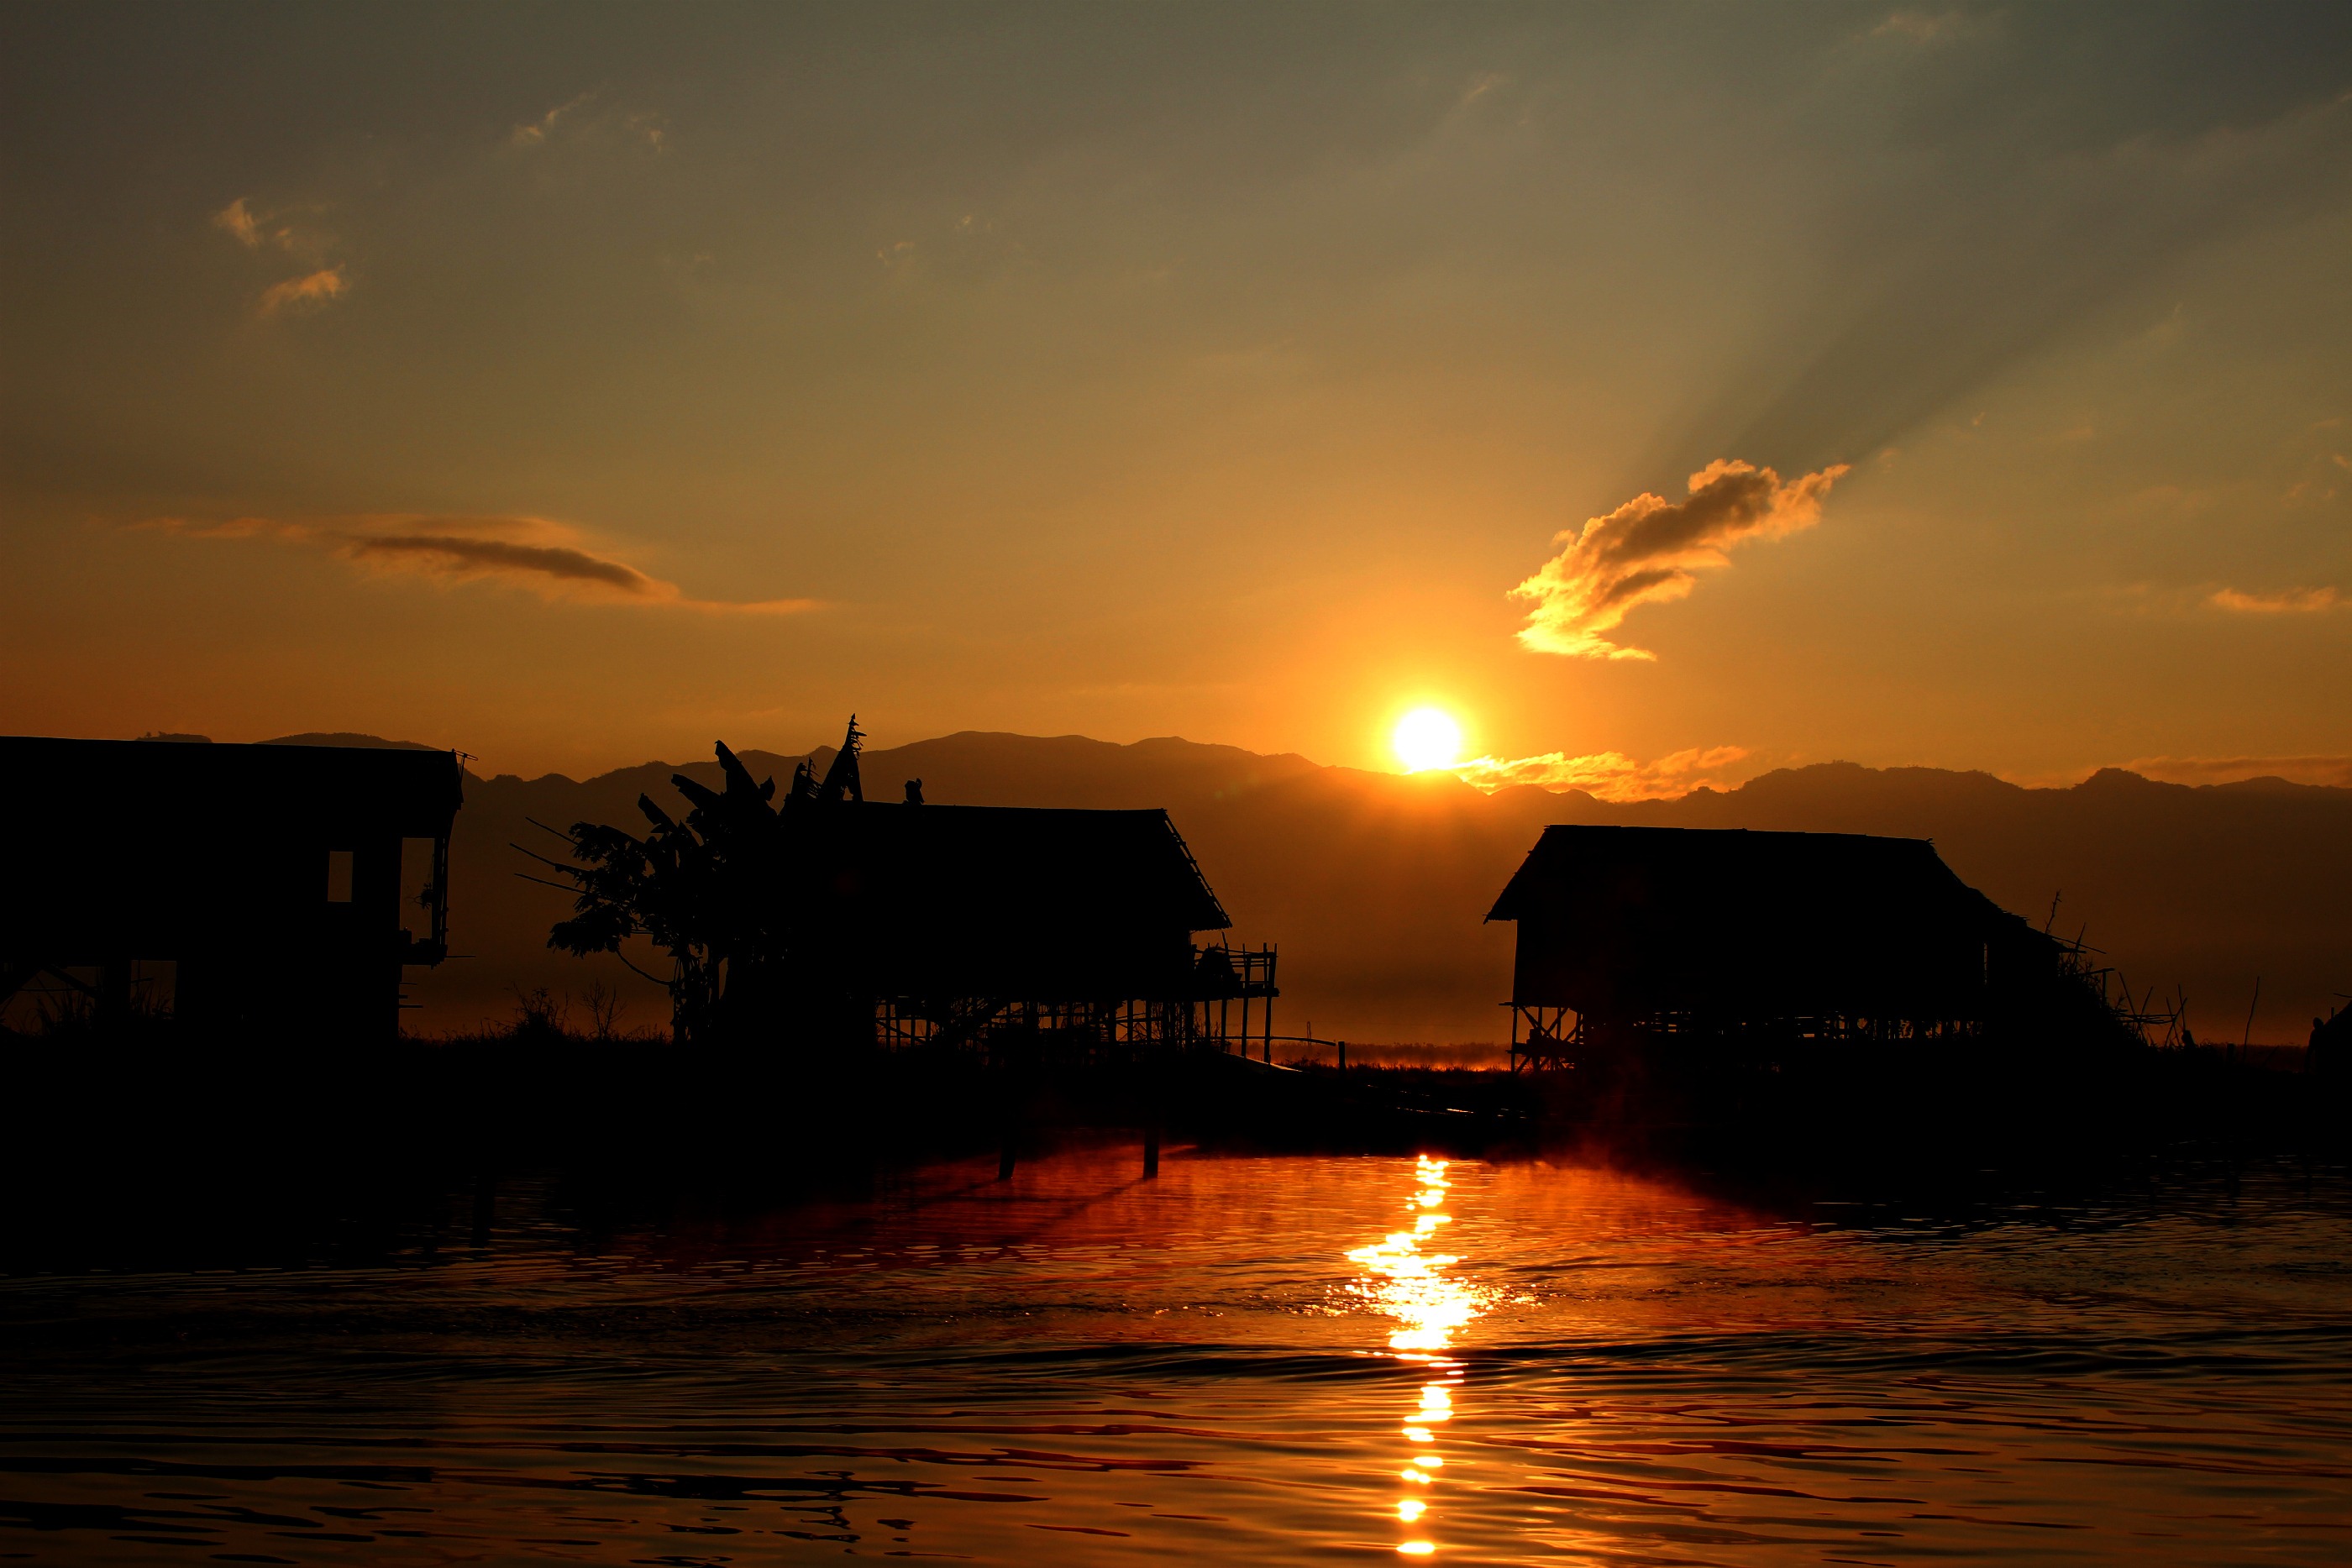
beach, sea, coast, water, ocean, horizon, cloud, sun, sunrise, sunset, sunlight, morning, wave, lake, dawn, dusk, evening, asia, myanmar, burma, afterglow, inle, floating house, inle lake, glowing sky